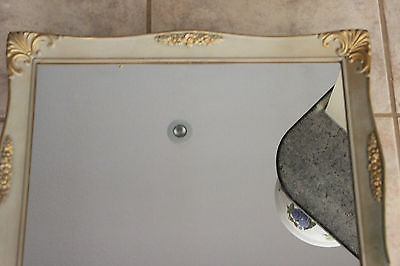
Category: cabinet